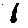
Label: 1